Spaghetti bridge

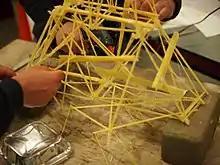
A spaghetti bridge under construction

A spaghetti bridge is an architectural model of a bridge, made of uncooked spaghetti or other hard, dry, straight noodles. Bridges are constructed for both educational experiments and competitions. The aim is usually to construct a bridge with a specific quantity of materials over a specific span, that can sustain a load. In competitions, the bridge that can hold the greatest load for a short period of time wins the contest. There are many contests around the world, usually held by schools and colleges.